Environmental issues in Kuwait

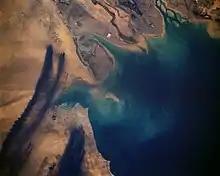
Smoke from burning Kuwait oil fields after Saddam Hussein set fire to during Gulf war.

Kuwait, in partnership with the United Nations, has researched and developed processes for households to desalinate their water in a more cost efficient and immediate manner. This is extremely helpful to the populations in Kuwait who are too far from larger relatively urban centers or do not have the ability to construct infrastructure to maintain consistent fresh water access.